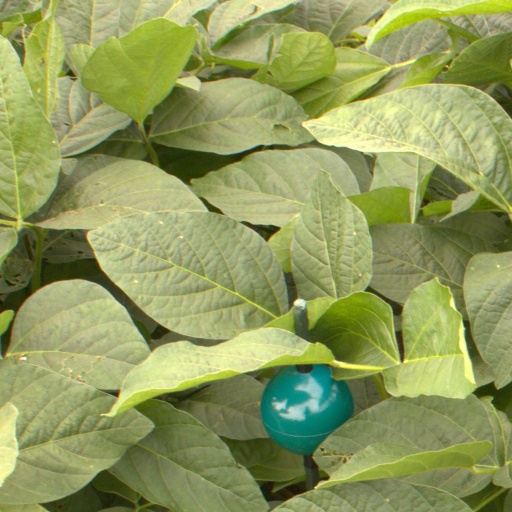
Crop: soybean